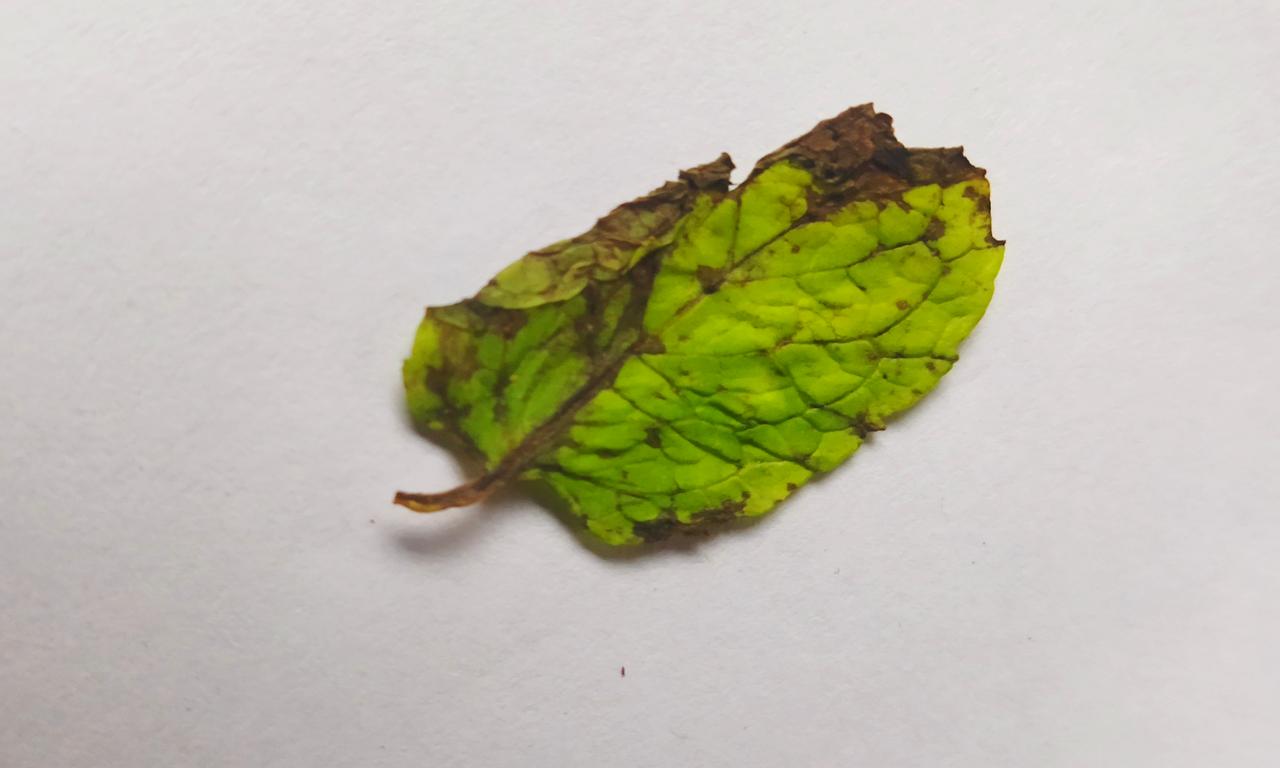
Label: Spoiled